Dick Van Zant

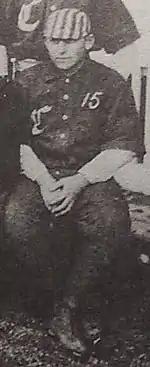
Van Zant in 1888

Richard Van Zant (November 1864 – August 6, 1912) was an American third baseman in Major League Baseball. Nicknamed "Foghorn Dick", he played 10 games for the Cleveland Blues during the 1888 season. He died in 1912 and is buried in Earlham Cemetery in Richmond, Indiana.